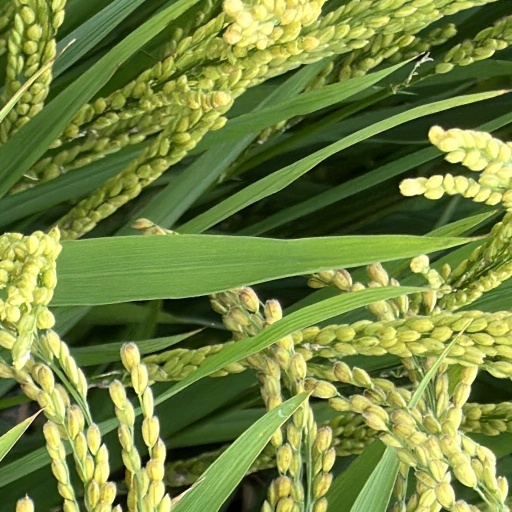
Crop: rice